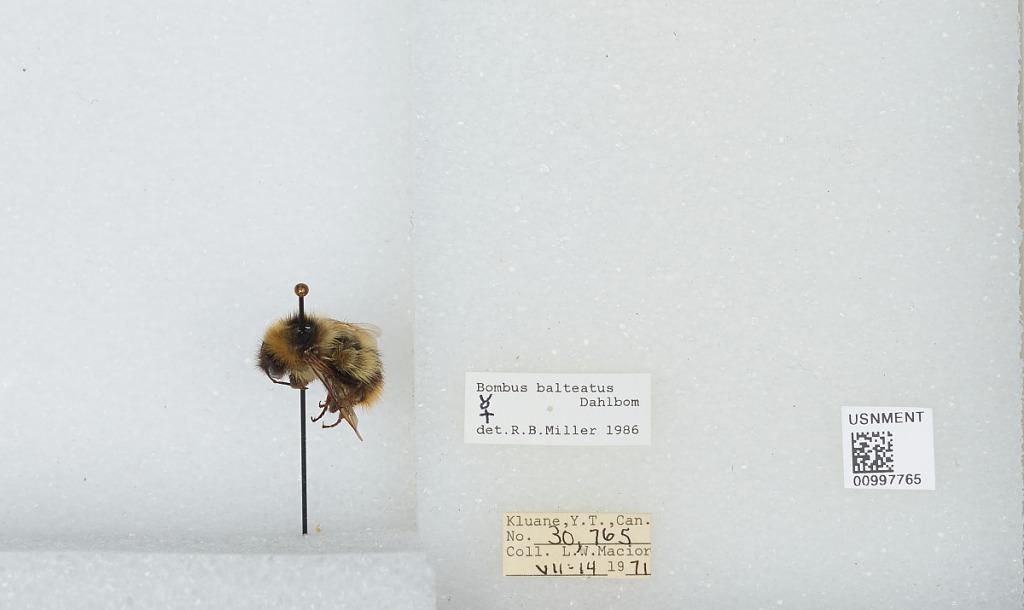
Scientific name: Bombus (Alpinobombus) balteatus Dahlbom
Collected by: L. Macior
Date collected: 1971-7-14
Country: Canada
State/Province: Yukon Territory
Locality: Kluane
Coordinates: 60.75, -139.5
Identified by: Miller, R. B.